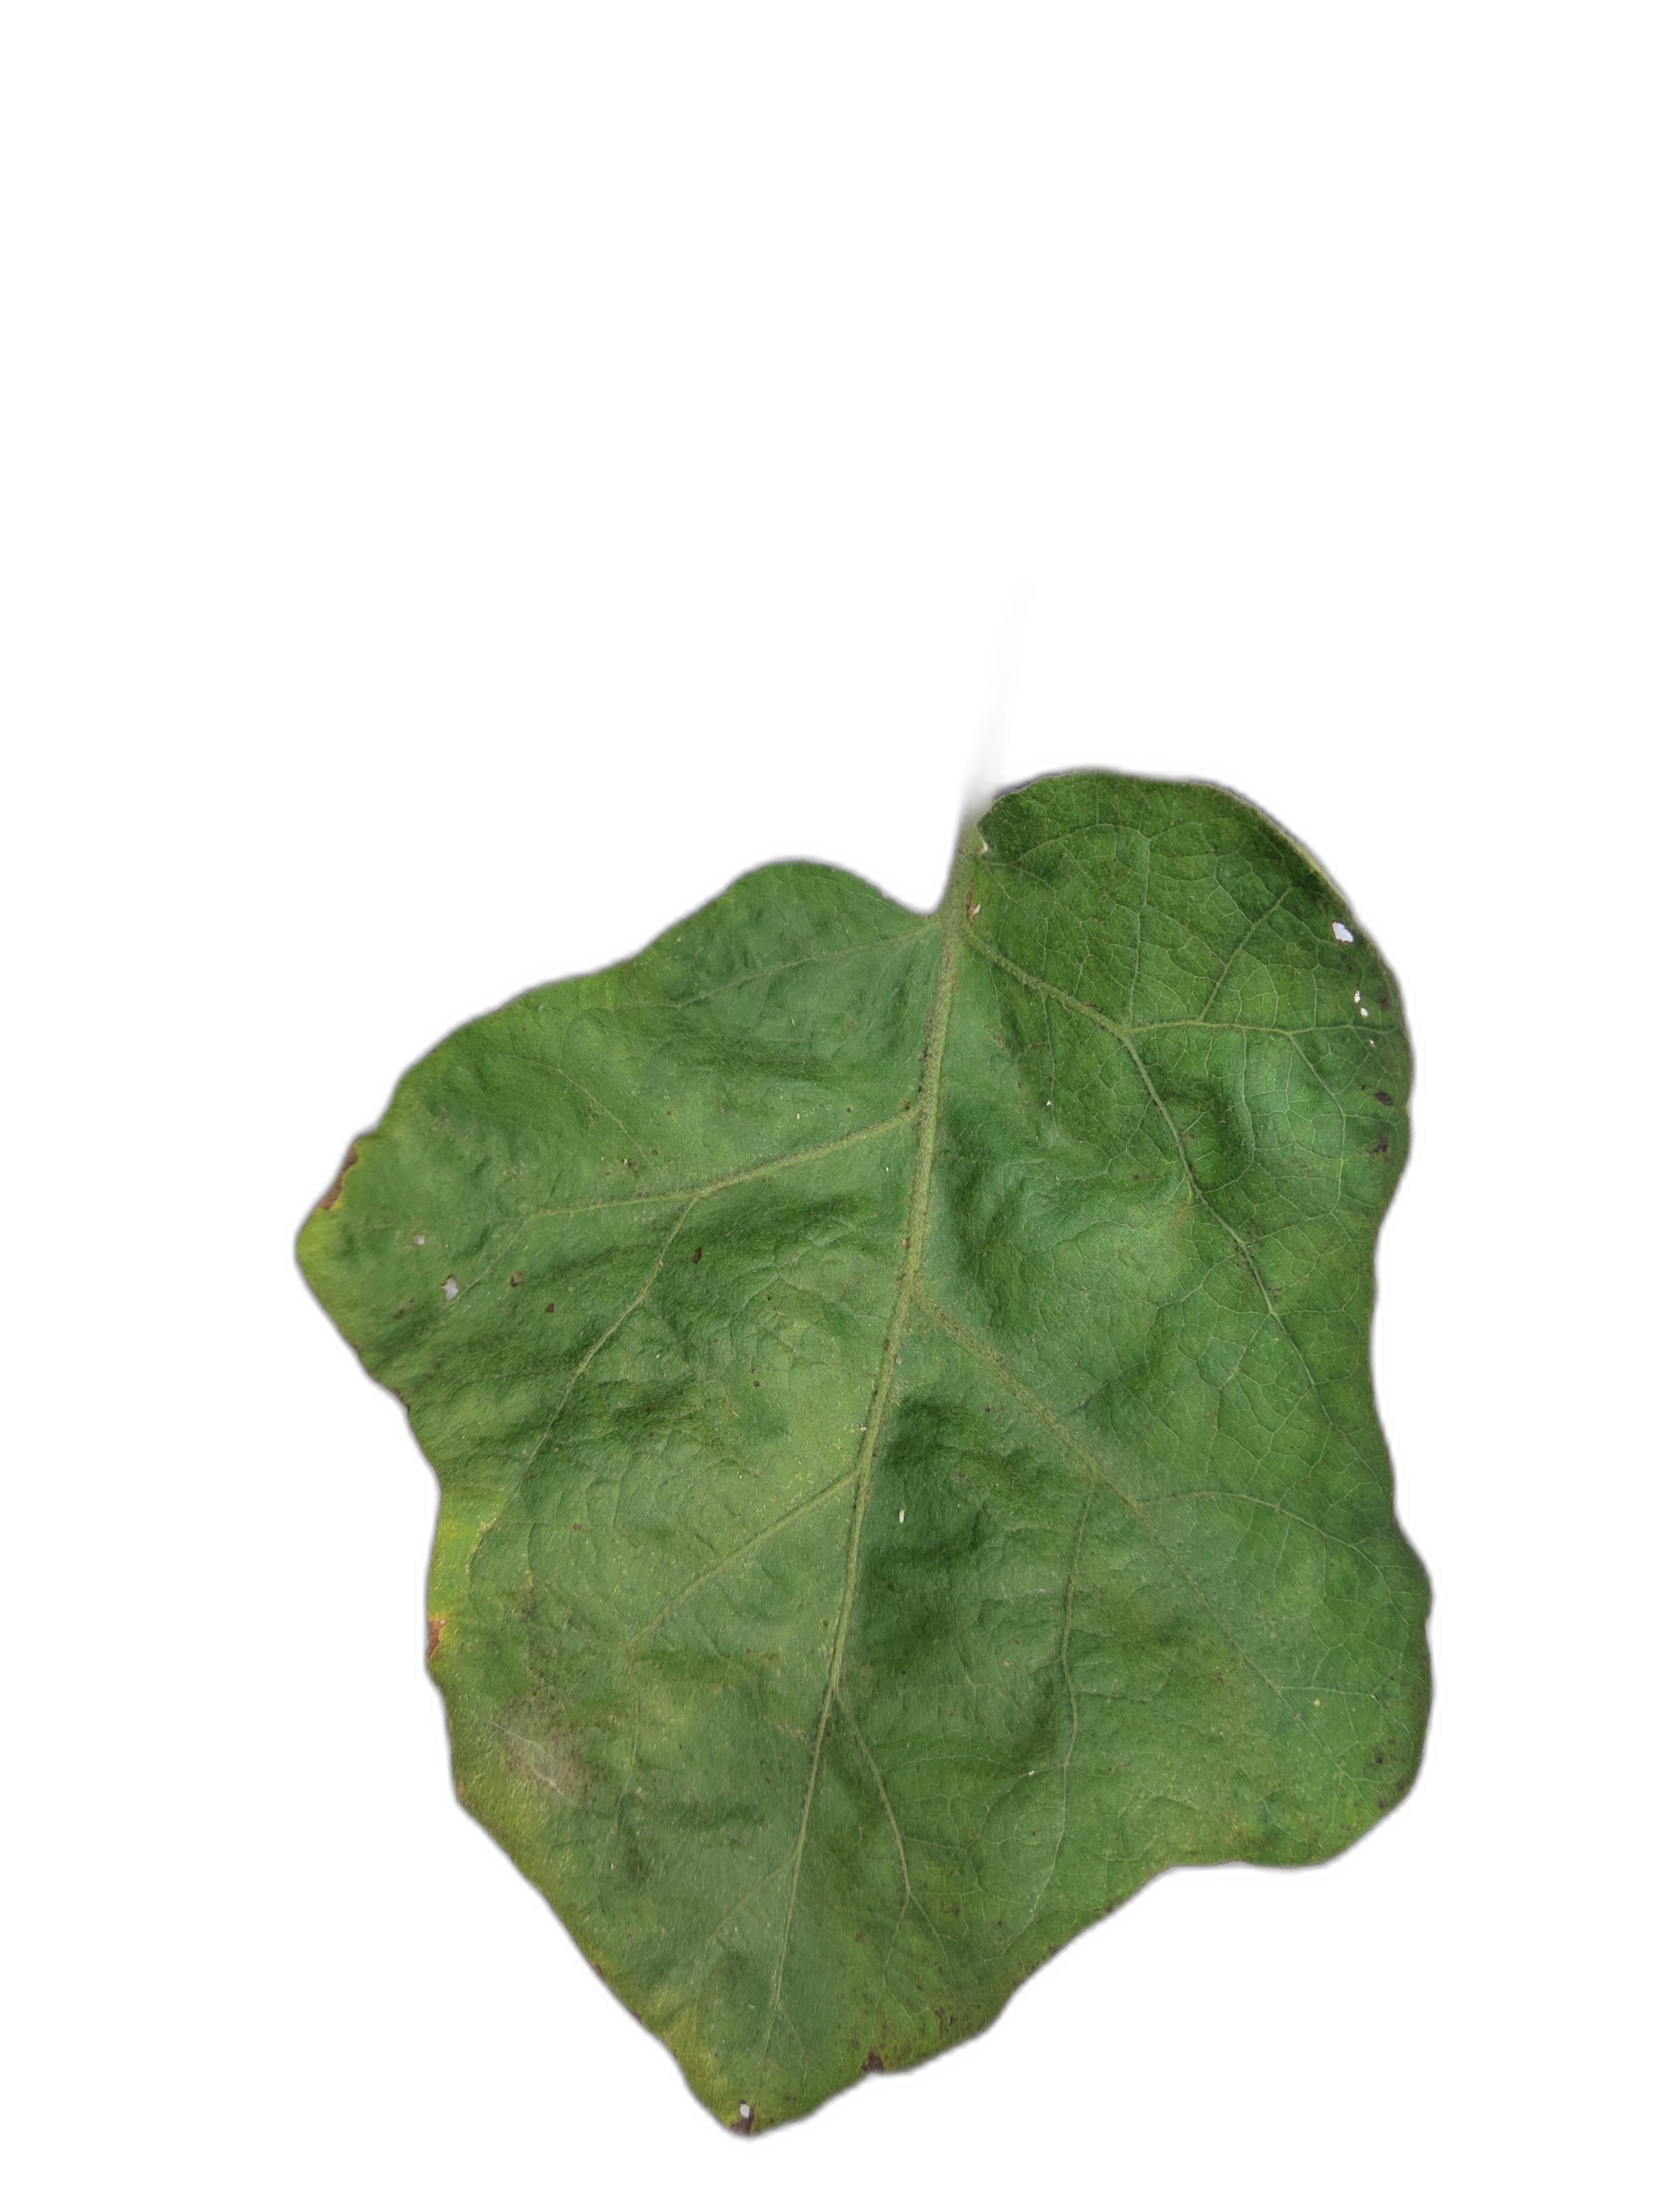
Label: Mosaic Virus Disease